Toni Kroos

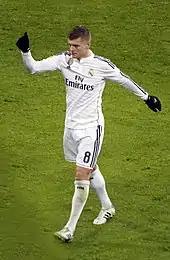
Kroos playing for Real Madrid in 2015

Prior to joining Real Madrid, Kroos had a deal in place to join Manchester United after agreeing terms with David Moyes. However, after Moyes was sacked and Louis van Gaal replaced him, the Dutch manager decided against signing Kroos. Around the time of the 2014 World Cup he received a call from Carlo Ancelotti.